43M Turán III

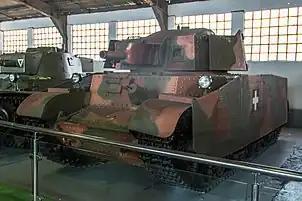
The Hungarian Turán II medium tank from which the Turán III was developed.

Though the Turán I and II had not yet seen combat, in February 1943 the General Staff of the Honvédség decided it was necessary to begin a modernisation program to improve the tanks. In April 1943 the Hungarian General Staff debated whether to build the Turán III or to obtain the license to produce the long barrelled Panzer IV. Major General Zoltan Harmos asserted that the Panzer IV was not superior enough to the planned Turán III to be worth the price the Germans would ask for the production license.